Liquiçá Municipality

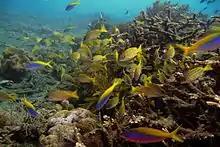
Fusilier fish in Maubara

During the Portuguese colonisation of eastern Timor, the Maubara kingdom, in the west of today's Liquiçá municipality, was taken by the Netherlands in 1667, while surrounding territories felt under Portuguese domination. The Maubara Dutch fortification near the beach is well preserved and still has the original cannon that once overlooked the bay. Later, Portugal negotiated with the Netherlands in 1859 and exchanged Maubara for Flores Island in 1861.